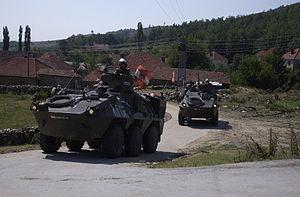
La 6ᵉ brigade de chasseurs est la brigade d'infanterie de montagne de la Bundesheer, l'armée autrichienne. Similaire à une brigade d'infanterie classique, elle est spécialisée dans les opérations de haute montagne – l'ensemble de ses soldats sont des chasseurs alpins – mais aussi sur des terrains difficiles ou dans des conditions extrêmes.